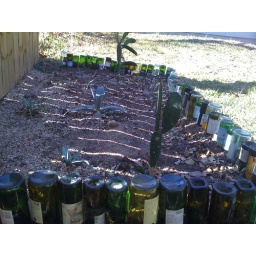
Wine bottle bed w/ succulents (work in progress)